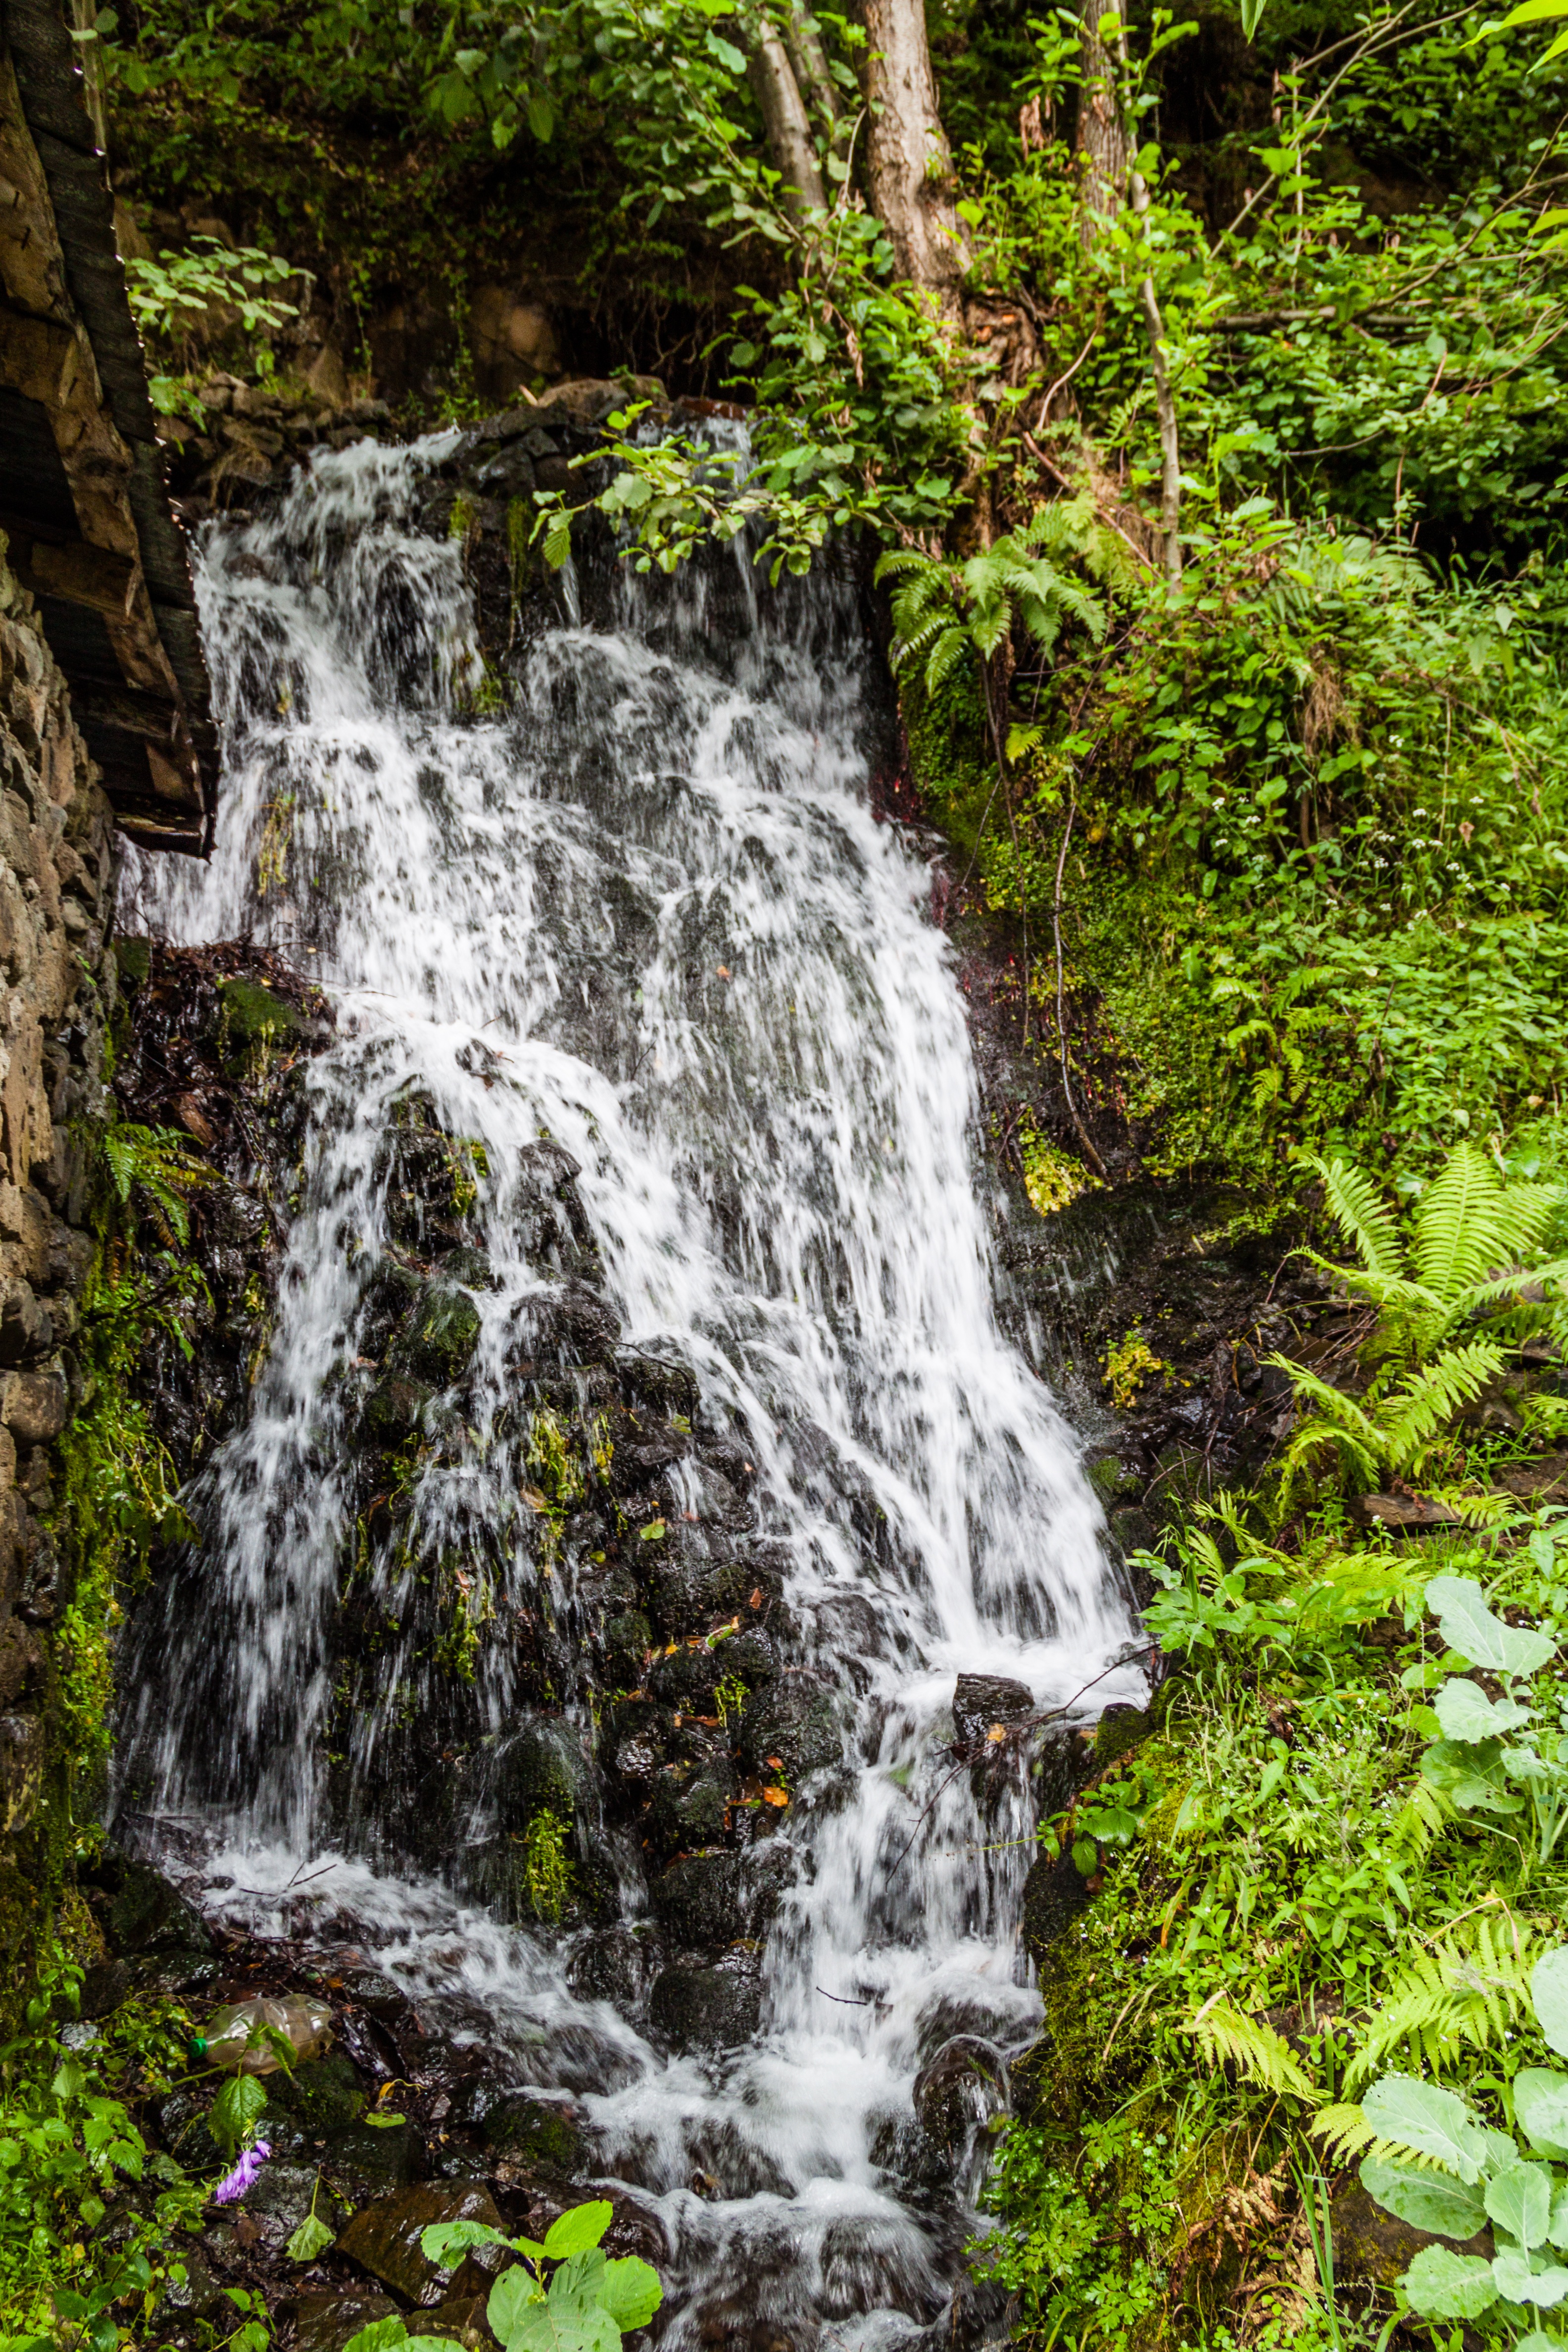
landscape, tree, water, nature, forest, waterfall, river, moss, cliff, stream, green, army, jungle, natural, autumn, peace, clean, botany, body of water, background, camp, vegetation, rainforest, turkey, ravine, beautiful, wasserfall, day, habitat, waters, water feature, watercourse, streaming, natural turkey, the leaves are, greens, in background, open air, green field, natural life, clean air